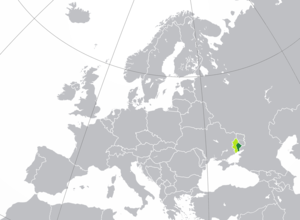
La république populaire de Donetsk est un État sécessionniste de l'Ukraine autoproclamé dans l'oblast de Donetsk le 7 avril 2014 et contrôlant une partie de celui-ci. Il propose une fusion le 24 mai 2014 avec la République populaire de Lougansk dans ce qui est nommé l'Union des républiques populaires. Cette sécession, intervenant lors de la crise ukrainienne et la guerre du Donbass, a été notamment orchestrée par la milice populaire du Donbass.